Western Ganga dynasty

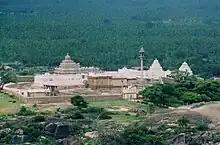
Chandragiri hill temple complex at Shravanabelagola

Nagavarma I, a brahmin scholar who came from Vengi in modern Andhra Pradesh (late 10th century) was also patronised by Chavundaraya. He wrote "Chandombudhi" (ocean of prosody) addressed to his wife. This is considered the earliest available Kannada writing in prosody. He also wrote one of the earliest available romance classics in Kannada called "Karnataka Kadambari" in sweet and flowing "champu" (mixed verse and prose) style. It is based on an earlier romantic work in Sanskrit by poet Bana and is popular among critics. "Gajashtaka" (hundred verses on elephants), a rare Kannada work on elephant management was written by King Shivamara II around 800 CE but this work is now considered extinct. Other writers such as Manasiga and Chandrabhatta were known to be popular in the 10th century.